Chen Chao-min

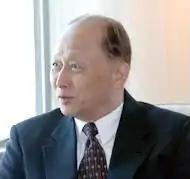

Chen Chao-min (born 10 July 1940) is a Taiwanese politician who was the Minister of National Defense of from 2008 to 2009.